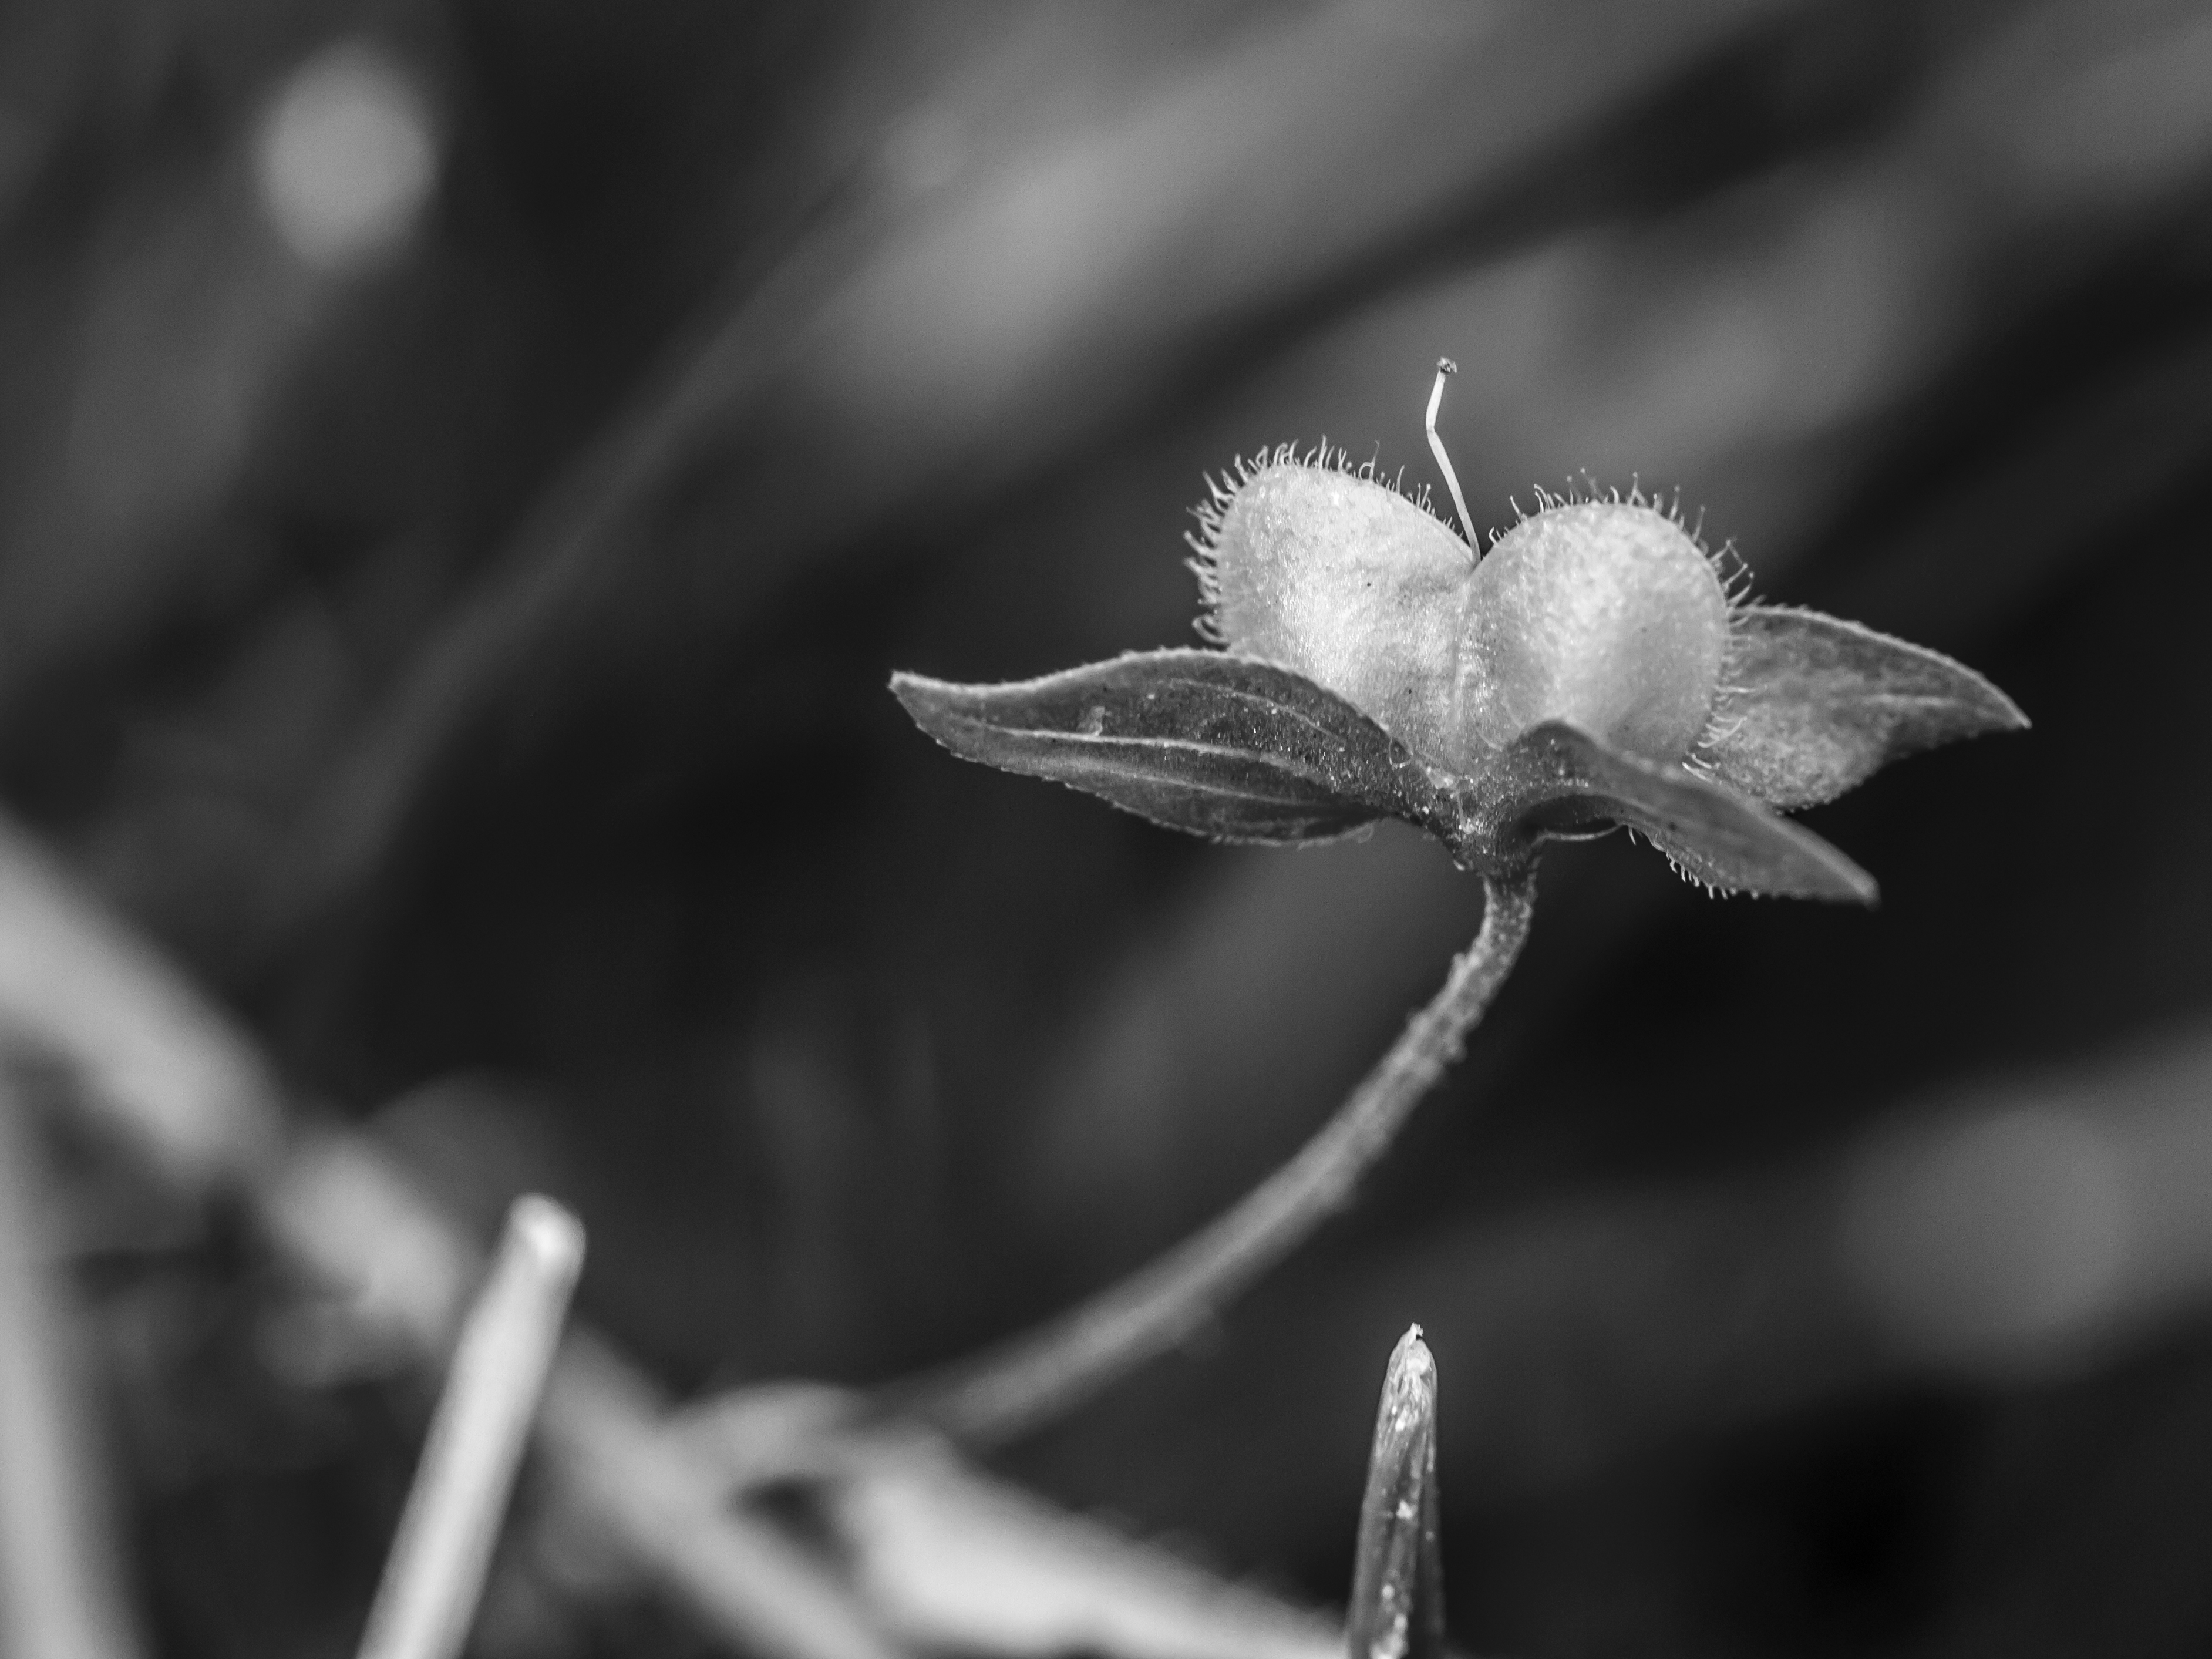
nature, branch, blossom, dew, black and white, plant, white, photography, leaf, flower, petal, frost, darkness, black, monochrome, flora, close up, uk, moisture, peterborough, macro photography, monochrome photography, plant stem